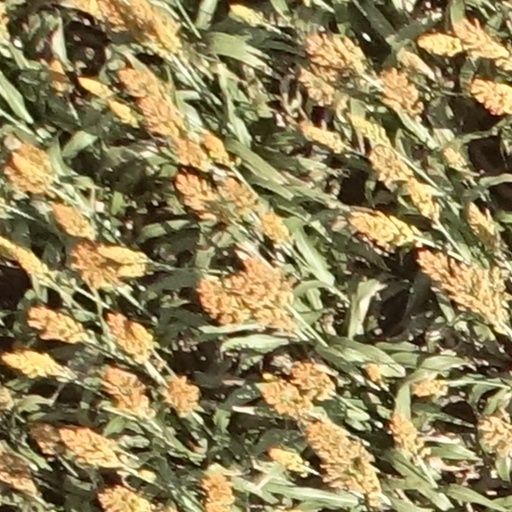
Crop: sorghum